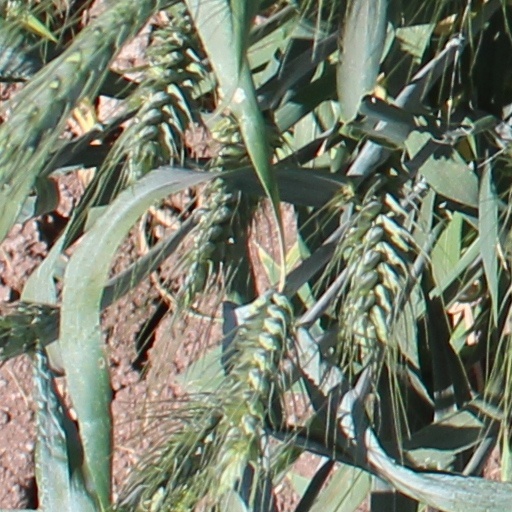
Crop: wheat